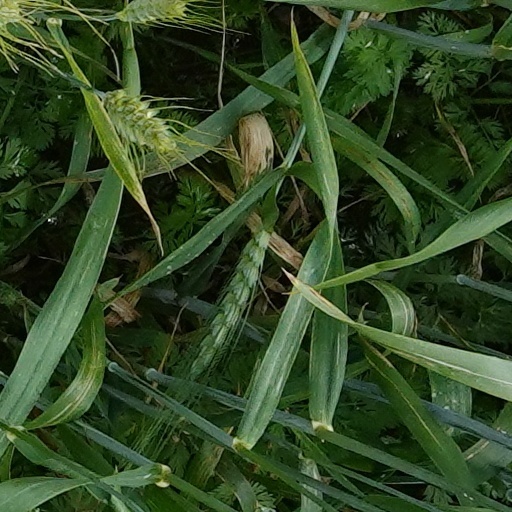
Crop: wheat